Batman, Turkey

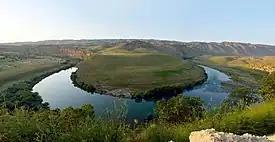
The Tigris river in Batman Province.

Batman's primary commodity is oil, as there are multiple oil fields in the nearby area. These oil fields have spurred the creation of multiple pipelines to transmit oil to and from several important cities. Apart from oil, which is by far the dominant commodity of the region, Batman produces beverages, processed food, chemicals, furniture, footwear, machinery and transport equipment.